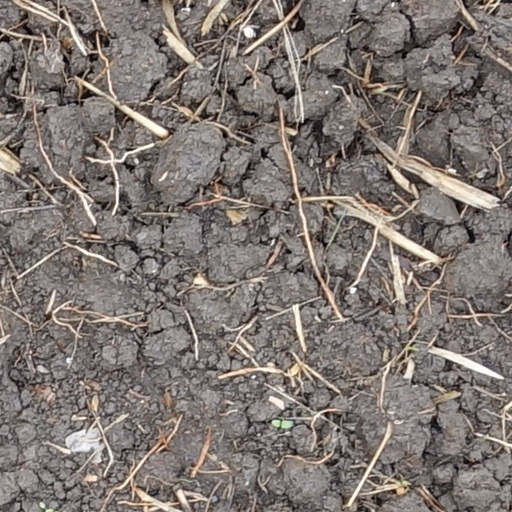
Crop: wheat